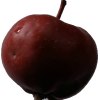
Label: Apple 18